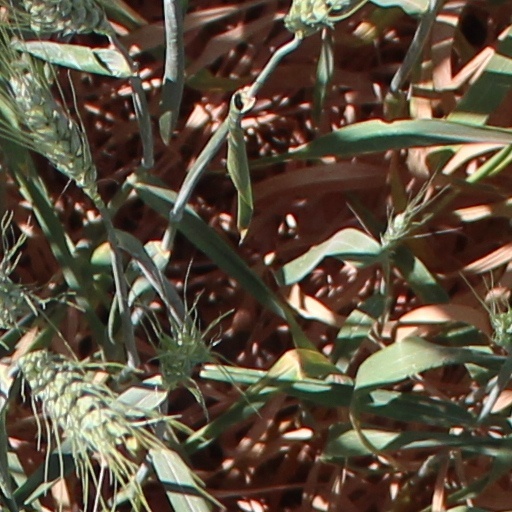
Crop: wheat